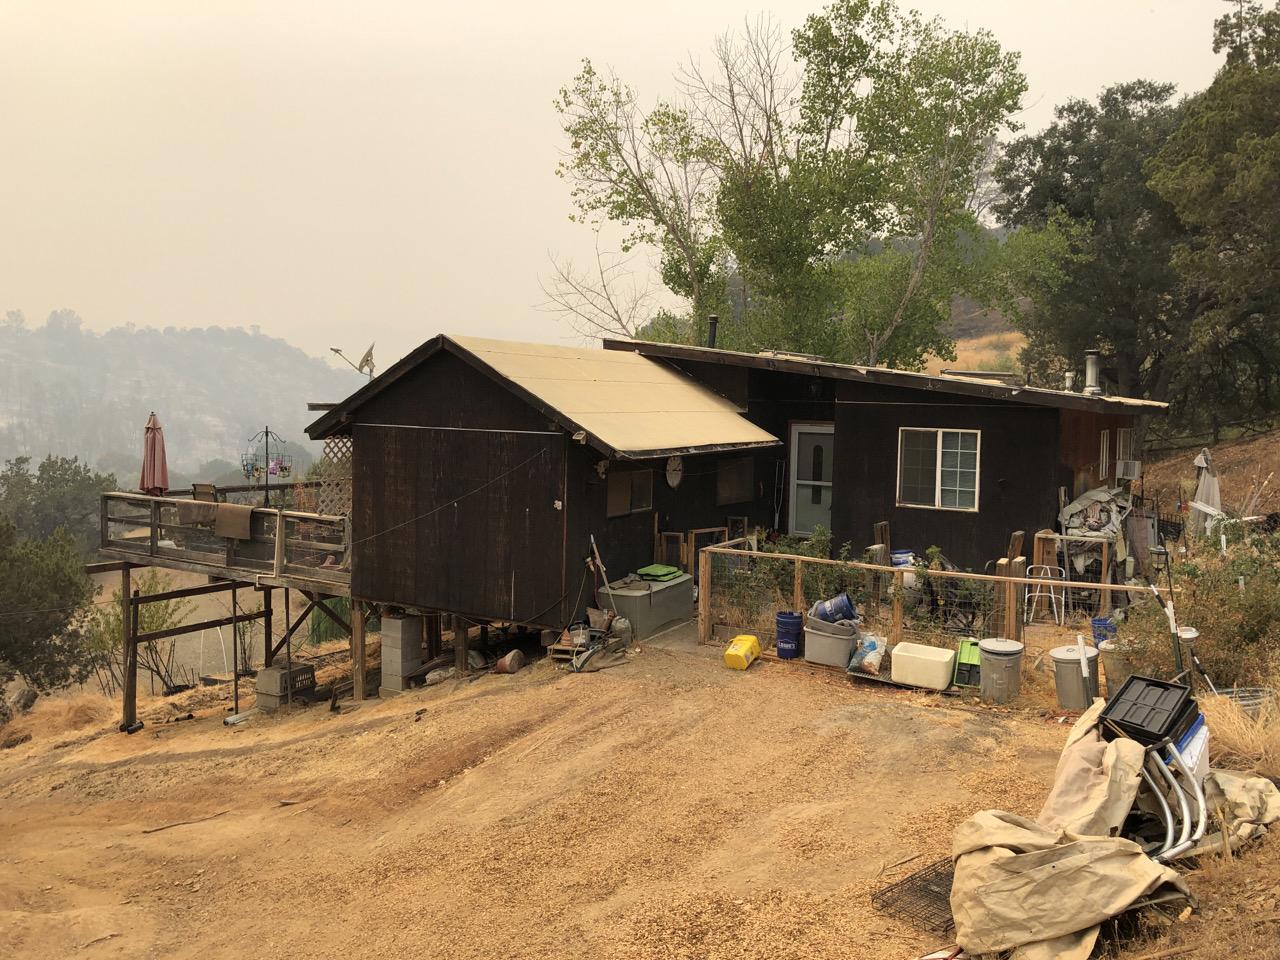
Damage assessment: no_damage